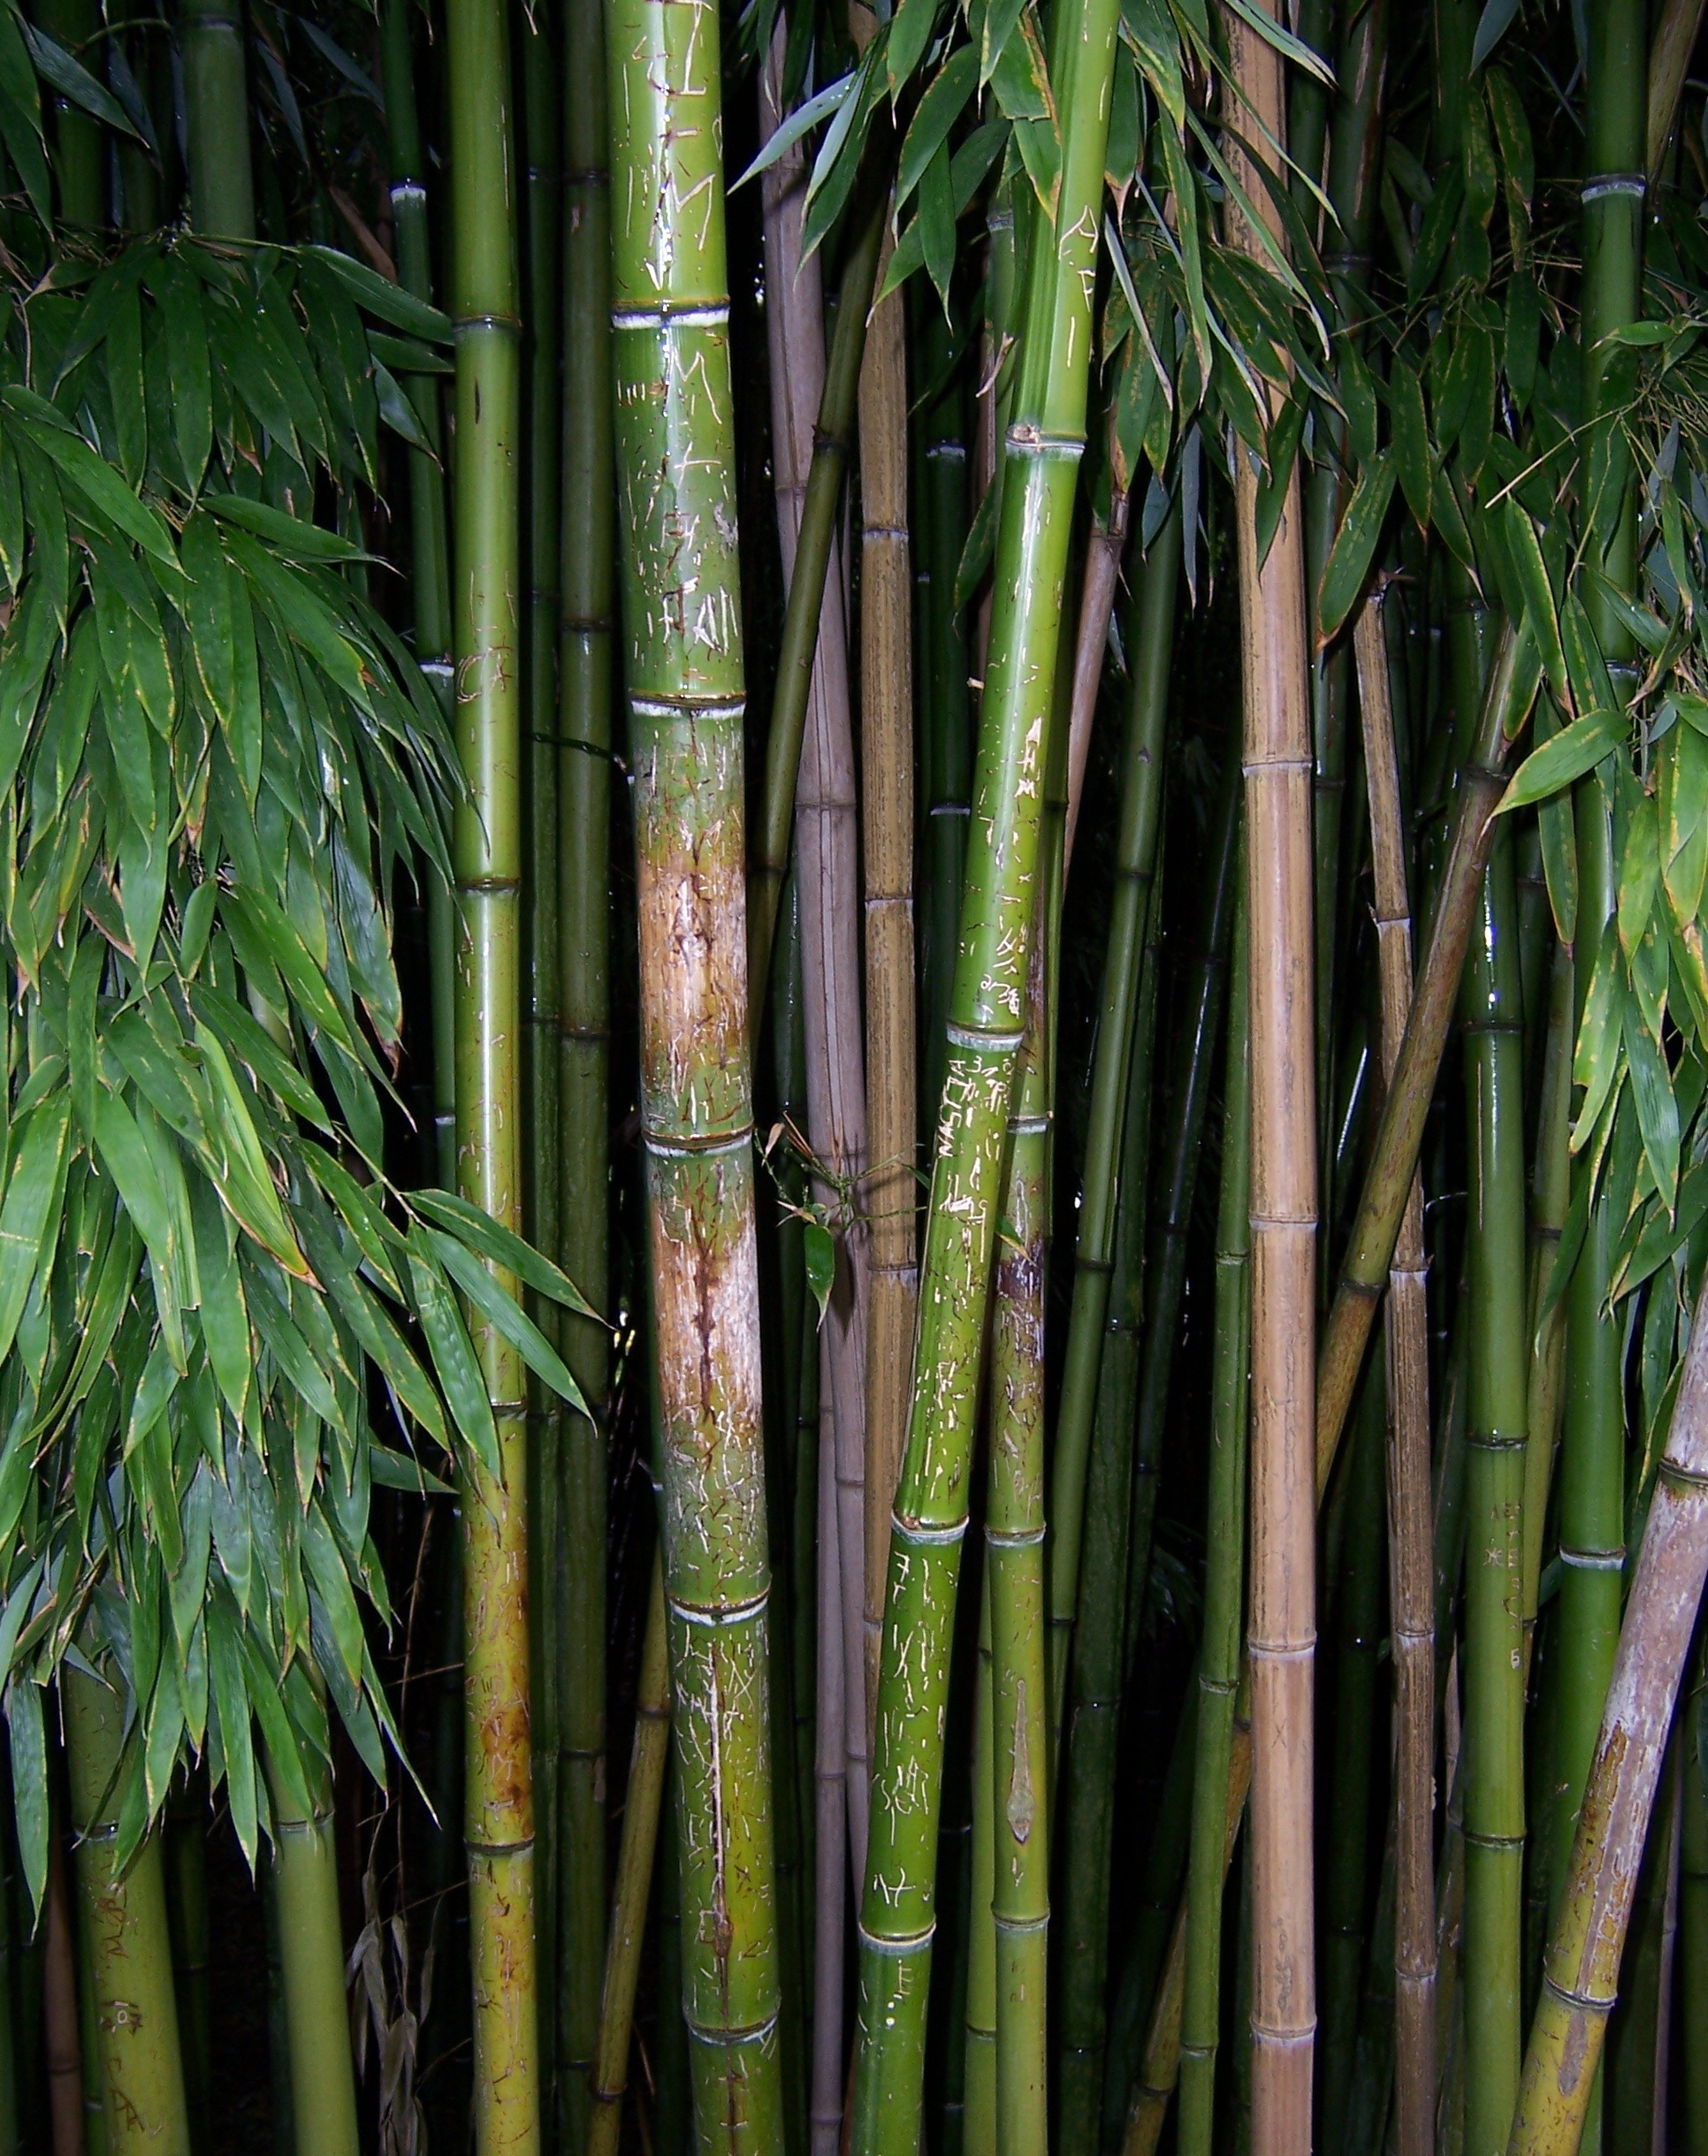
tree, forest, grass, branch, plant, leaf, flower, green, jungle, botany, sprout, stalk, rainforest, cane, bamboo, grass family, plant stem, woody plant, arecales, palm family